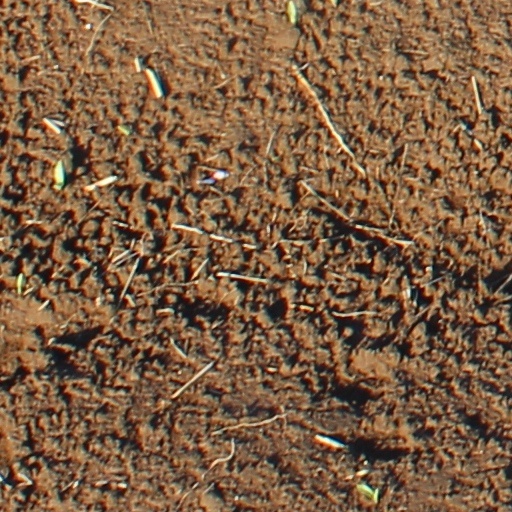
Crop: wheat